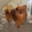
Label: dog